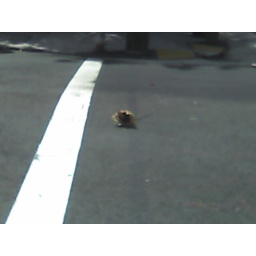
A flower in the road